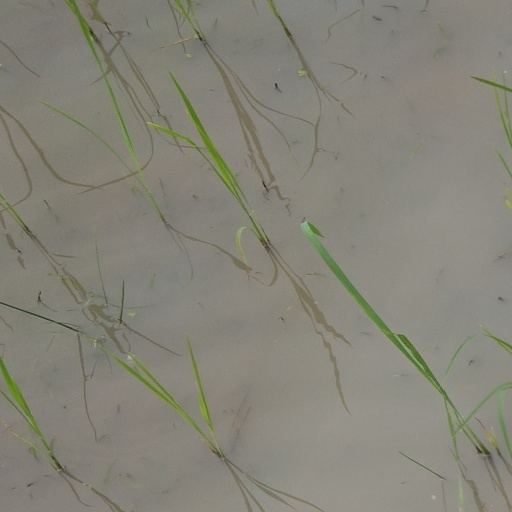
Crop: rice